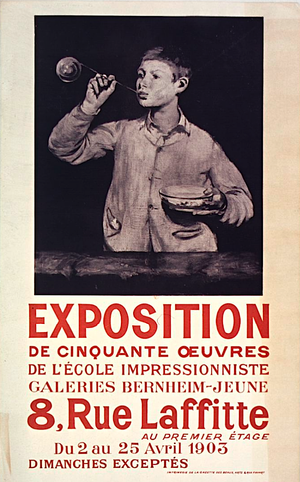
La galerie Bernheim-Jeune est l'une des galeries d'art parisiennes historiques, figure majeure de l'art moderne. Ouverte en 1863 à Paris par Alexandre Bernheim, elle a entre autres promu les peintres réalistes, impressionnistes et, à leurs débuts, les post-impressionnistes.